Shankill Road

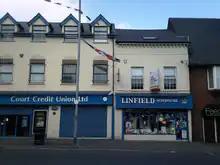
Scene of the Shankill Road bombing, as of 2011.

During the Troubles, the Shankill was a centre of loyalist activity. The modern Ulster Volunteer Force (UVF) had its genesis on the Shankill and its first attack occurred on the road on 7 May 1966 when a group of UVF men led by Gusty Spence petrol bombed a Catholic-owned pub. Fire also engulfed the house next door, killing seventy-seven-year-old Protestant widow, Matilda Gould, who lived there. This was followed on 27 May by the murder of John Scullion, a Catholic, as he walked home from a pub. On 26 June a Catholic civilian, Peter Ward, was killed and two others wounded as they left a pub on the Shankill's Malvern Street. Shortly after this attack, Spence and three others were arrested and later convicted. The UVF continued to be active on the Shankill throughout the Troubles, most notoriously with the Shankill Butchers led by Lenny Murphy, as well as the likes of William Marchant and Frankie Curry, the latter a member of the Red Hand Commando.